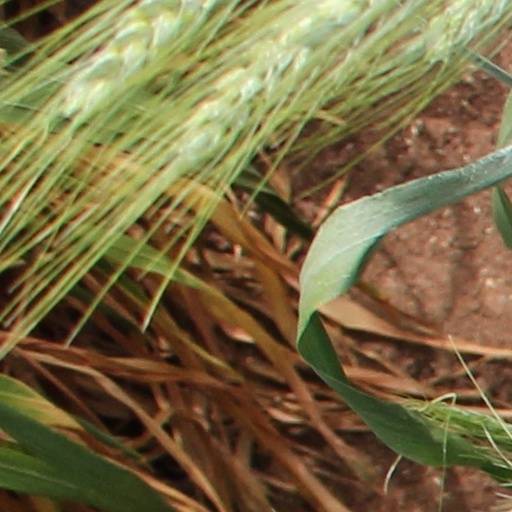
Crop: wheat